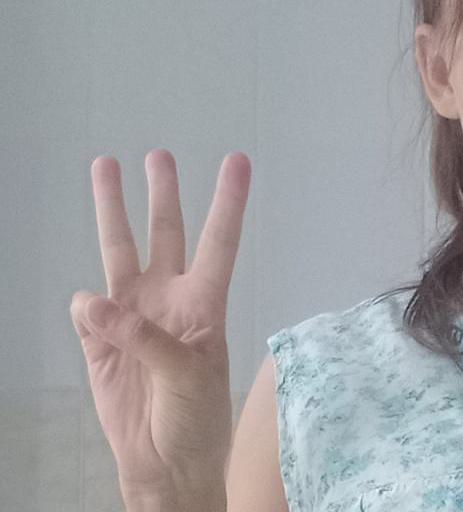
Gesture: three